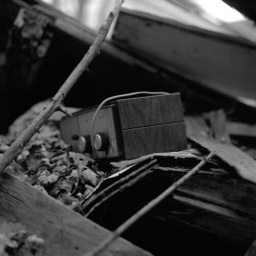
what used to be the kitchen in the abandoned house south of Panora.out shooting with luke a couple weekends ago.